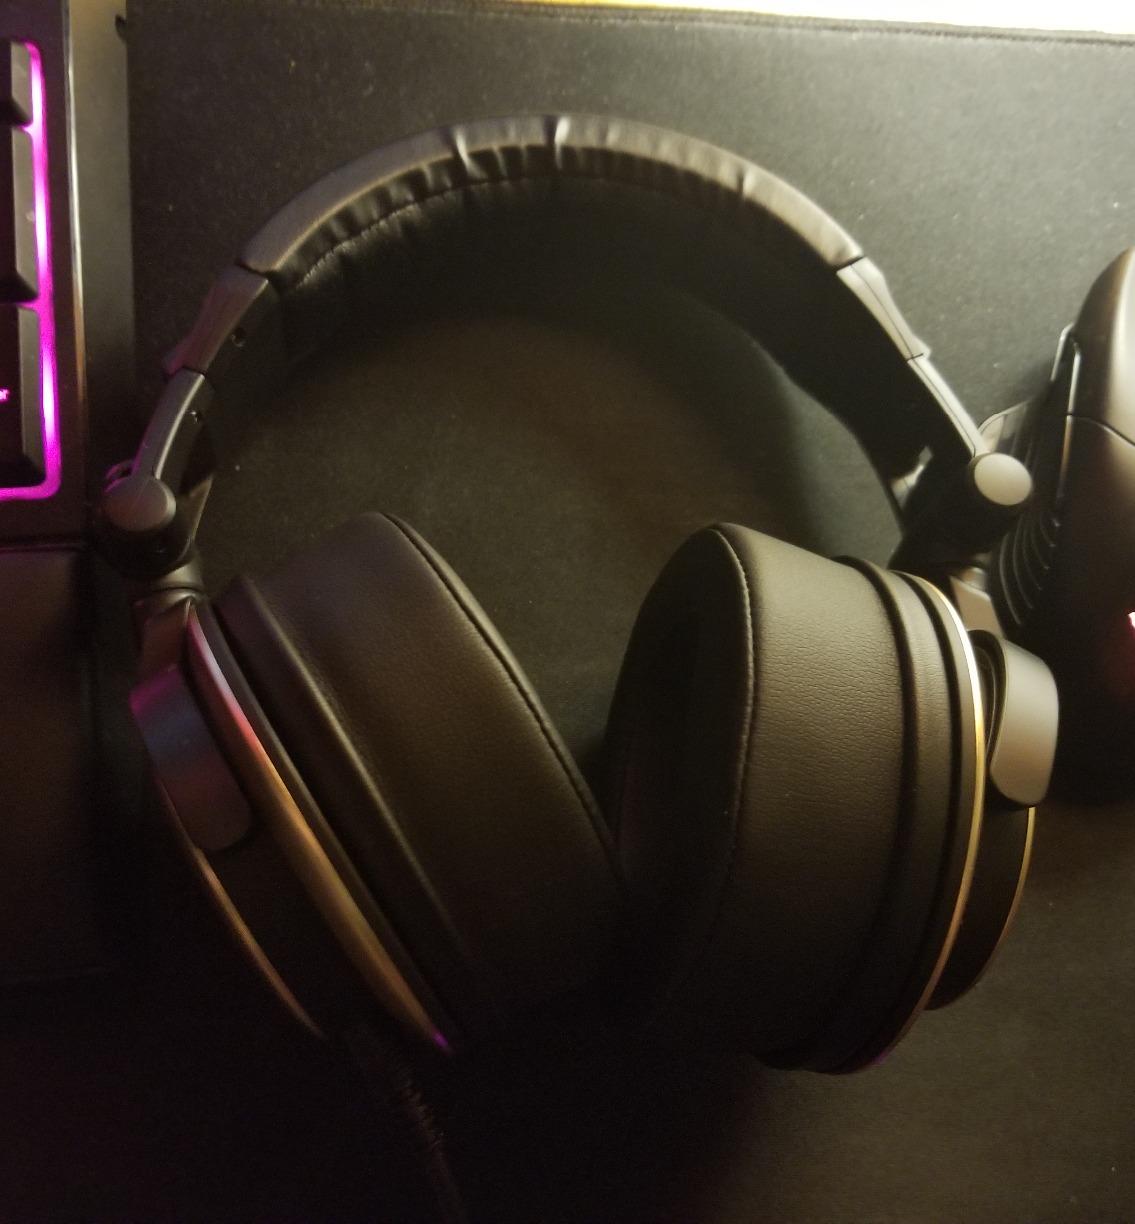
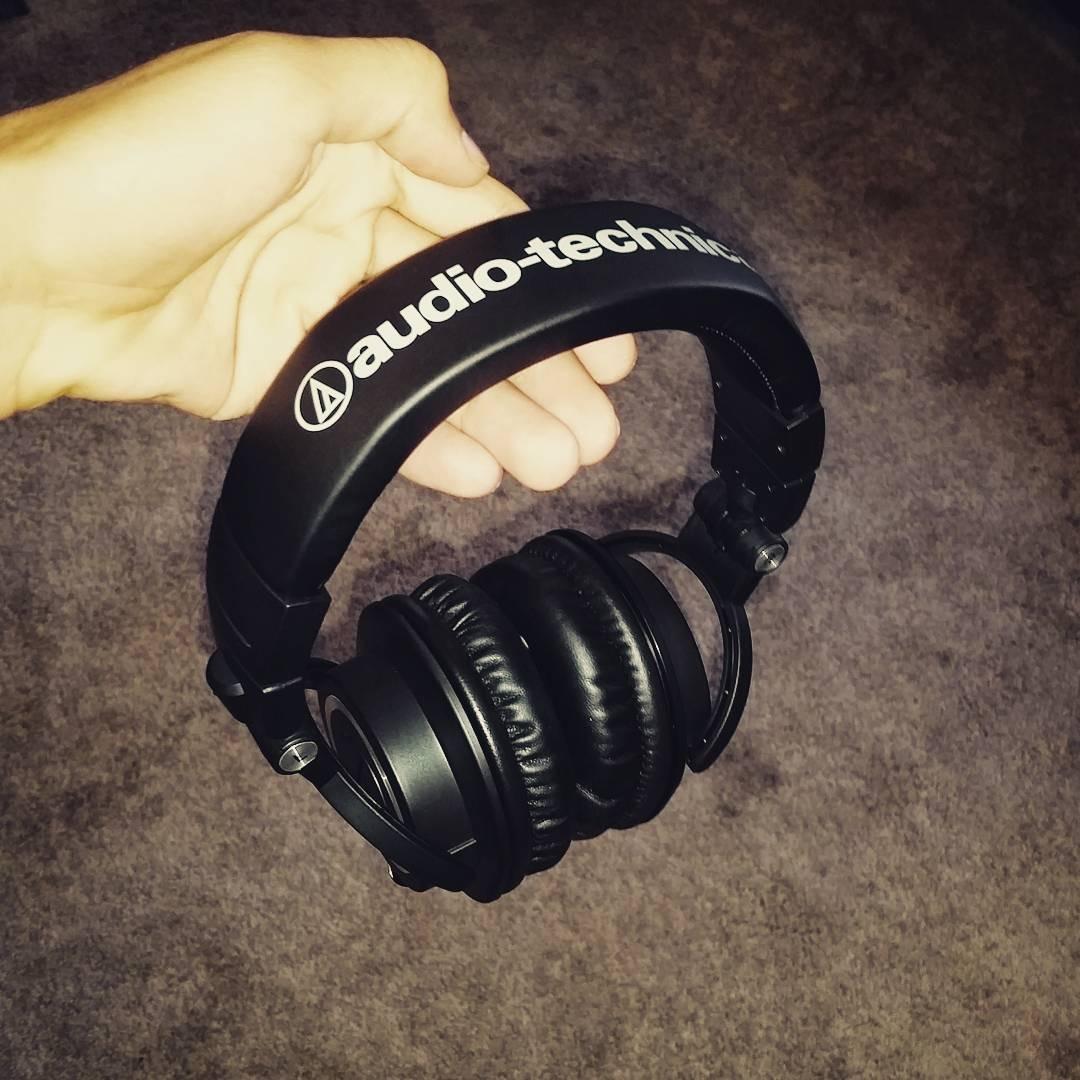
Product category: headphones
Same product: no